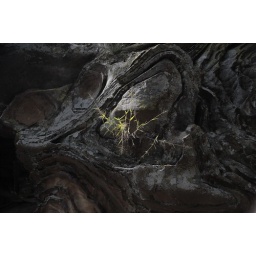
I loved the way the light caught the grass growing out of the rock. The patterns in the rock frame it very nicely